Steve Soffa

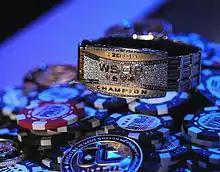
2010 WSOP bracelet by Steve Soffa

In 2010, Soffa became the official designer for the 2010 World Series of Poker. Designed and manufactured 74 tournament champion bracelets and world champion bracelet. Soffa became the first to design and introduce the special women's championship tournament bracelet.